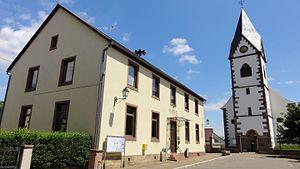
Gresswiller est une commune française située dans le département du Bas-Rhin, en région Grand Est.